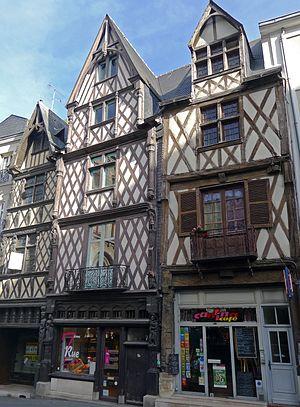
Maisons à colombages de la rue de l'Oisellerie (n°5,7,9) - Angers, France This building is classé au titre des Monuments Historiques. It is indexed in the Base Mérimée, a database of architectural heritage maintained by the French Ministry of Culture,